Kristiania Elektriske Sporvei

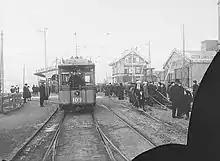
A Class A tram at Majorstuen in 1908

The company gradually expanded its fleet and by 1898 it had taken delivery of twenty-one Class A trams and twelve trailers. A year later a further six trailers were delivered. Jørgen Barth took over as managing director in 1898. The same year the Holmenkollen Line opened and at Majorstuen there was a transfer between the trams of KES and Holmenkolbanen. The company took delivery of its first nine larger Class U trams in 1899. This was followed by a further five in 1902 and another five in 1905 and 1906. From 1901 KES introduced regular stops instead of stopping on signal.